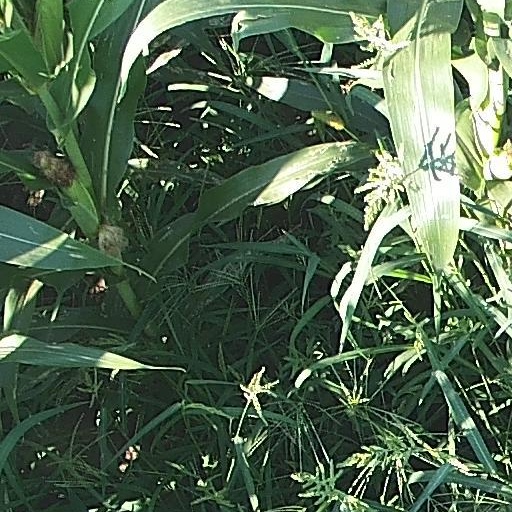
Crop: maize; corn